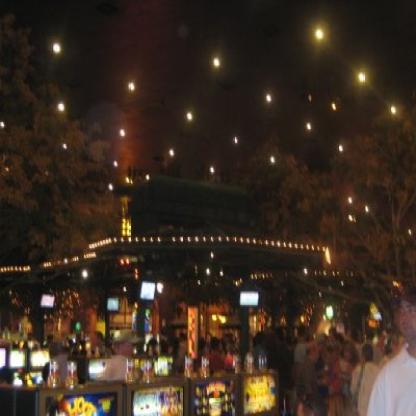
Scene: Indoor